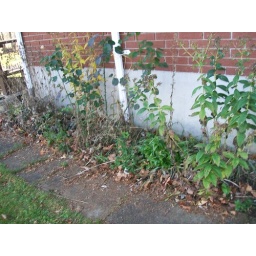
Tore out all the weeds and anything I didn't like in the flower beds that grew this summer.....